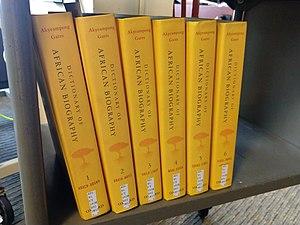
Le Dictionary of African Biography est un dictionnaire biographique en six volumes, publié par Oxford University Press. Publié en 2012, les rédacteurs en chef sont Emmanuel K. Akyeampong et Henry Louis Gates, Jr., tous deux du WEB Du Bois Institute de l'Université Harvard.